Lamborghini Bravo

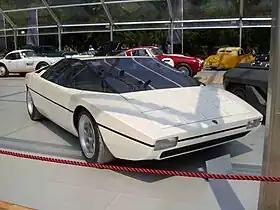

The Lamborghini Bravo is a concept car designed by Marcello Gandini at Bertone for Lamborghini. It was first presented in 1974 at the Turin Auto Show.